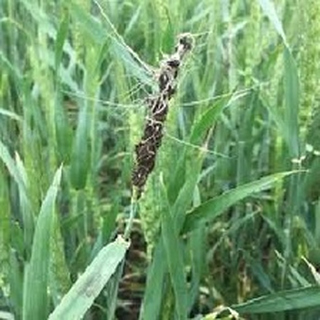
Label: wheat_smut